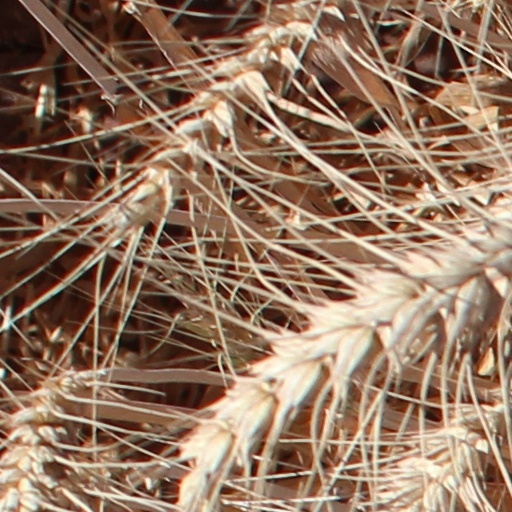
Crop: wheat